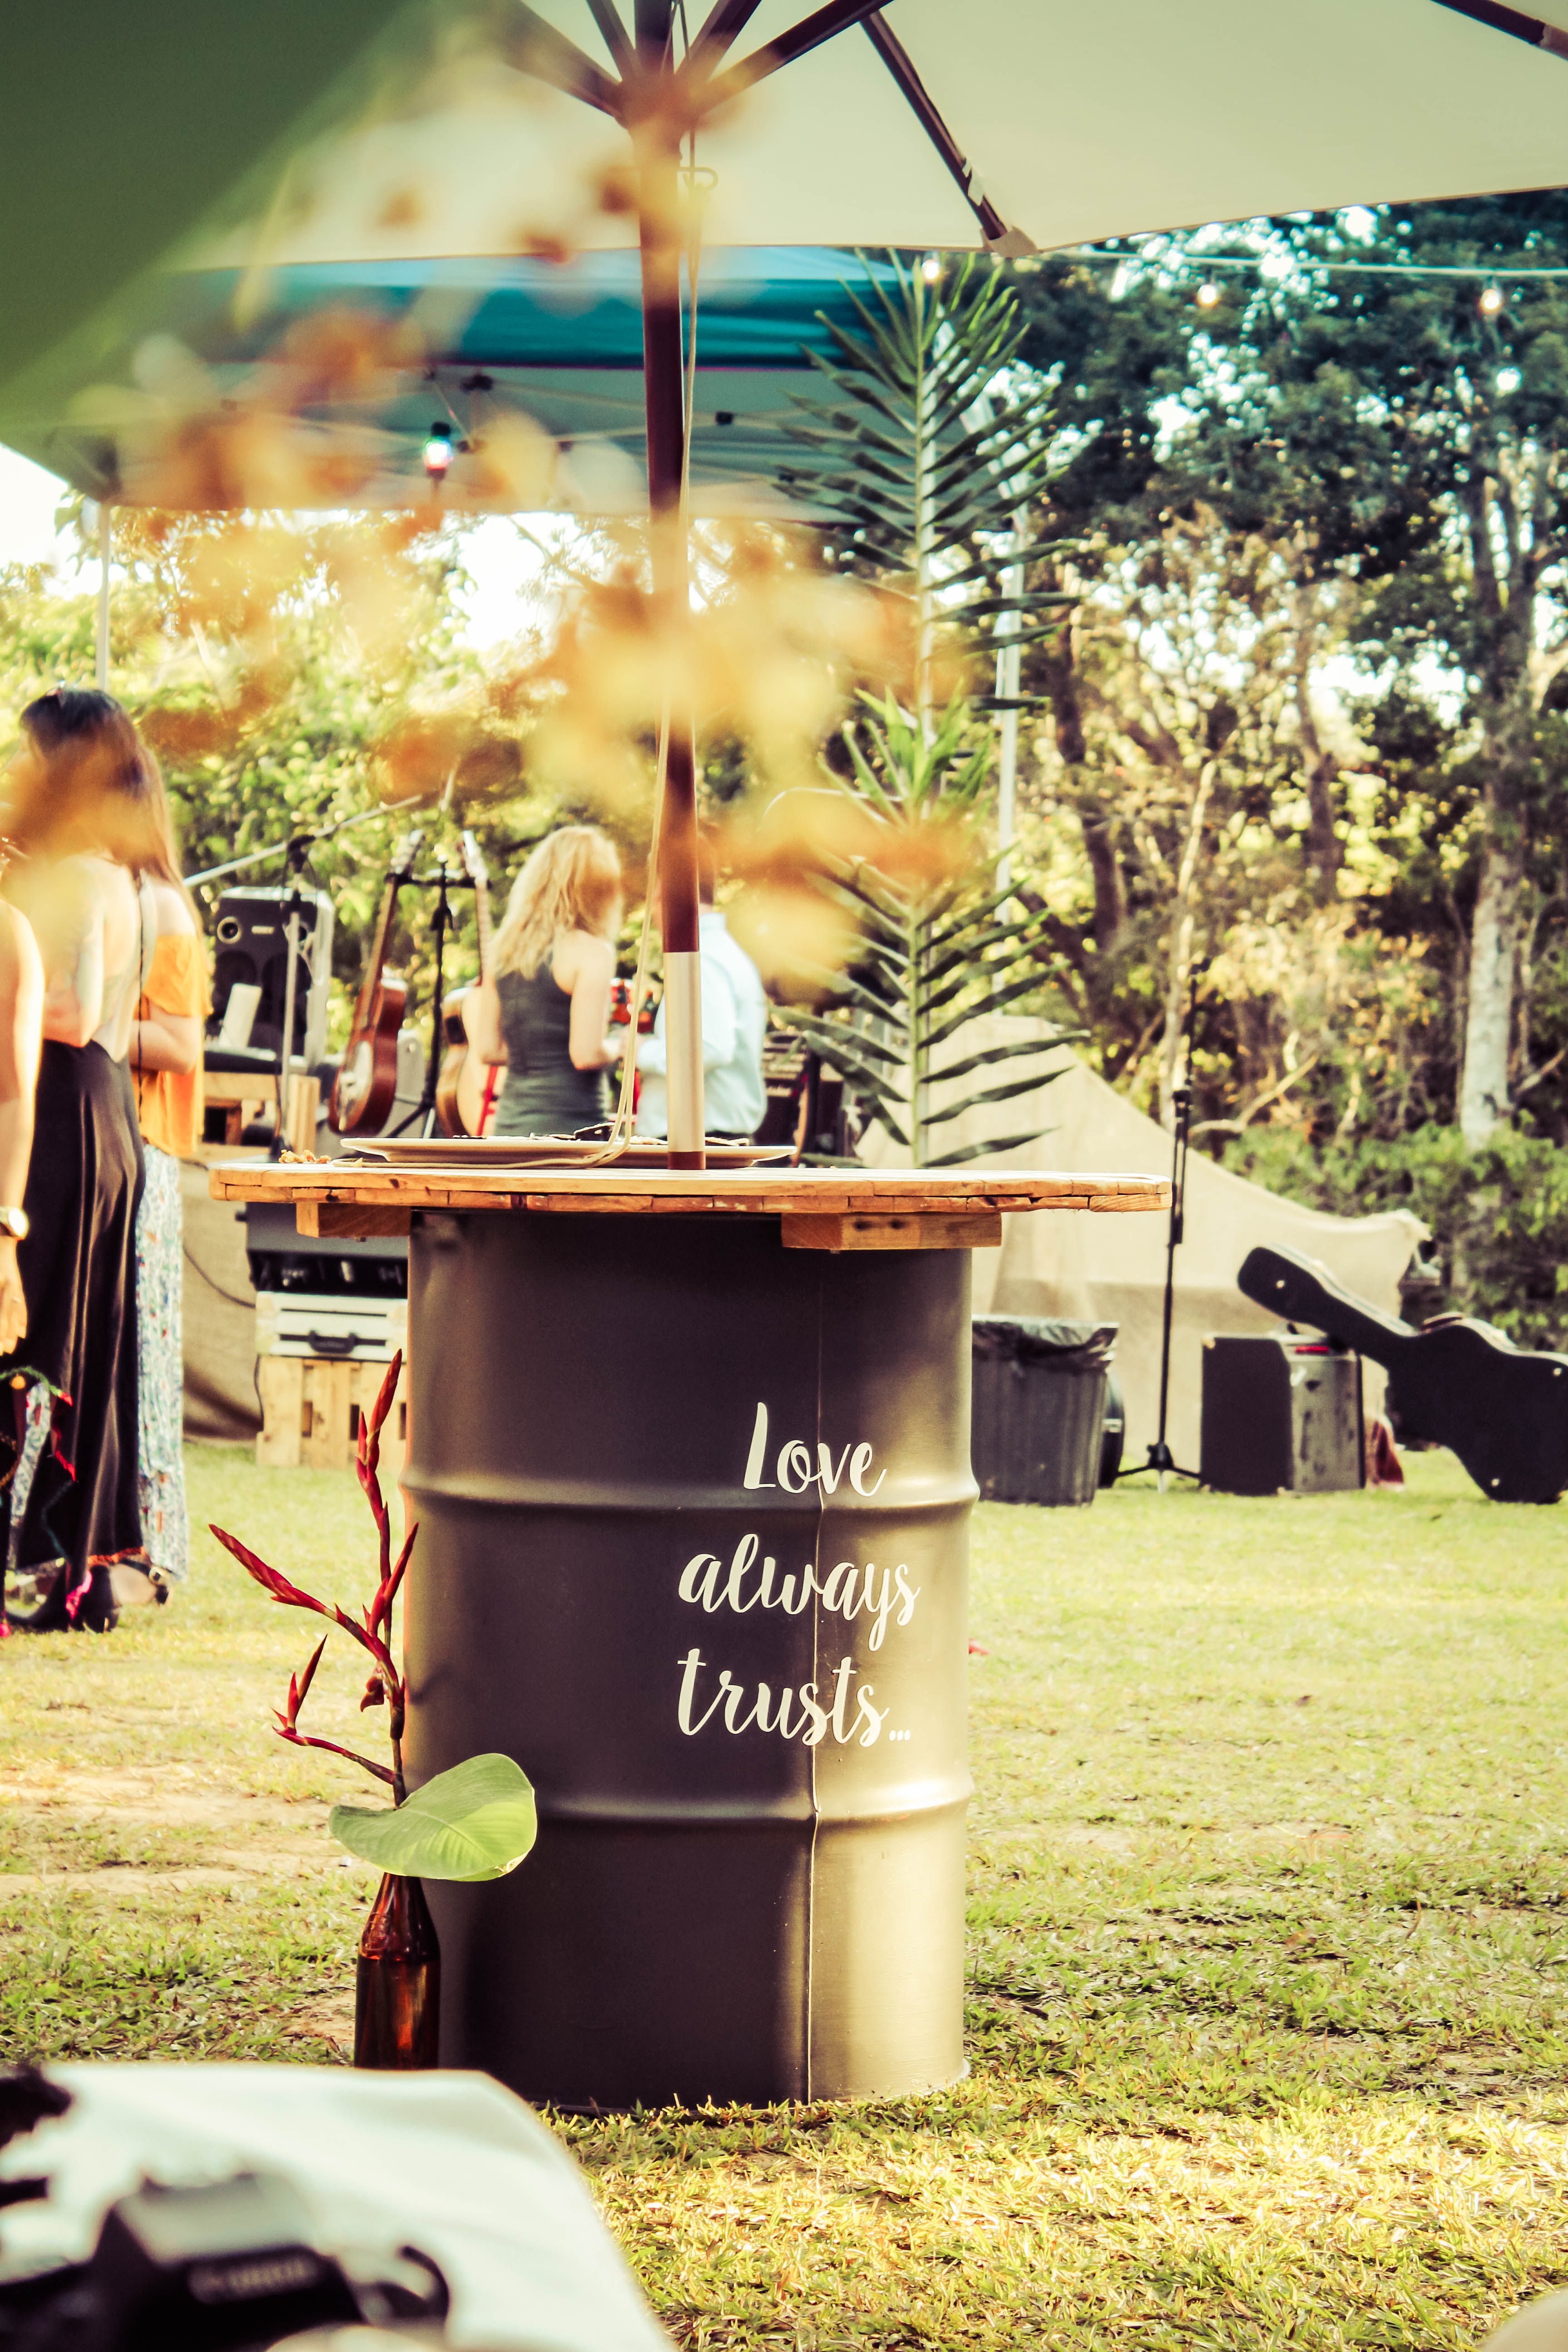
table, flower, rustic, celebration, decoration, meal, romance, wedding, marriage, celebrate, party, reception, event, setting, decorate, wedding decoration, function, wed